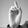
ASL letter: D